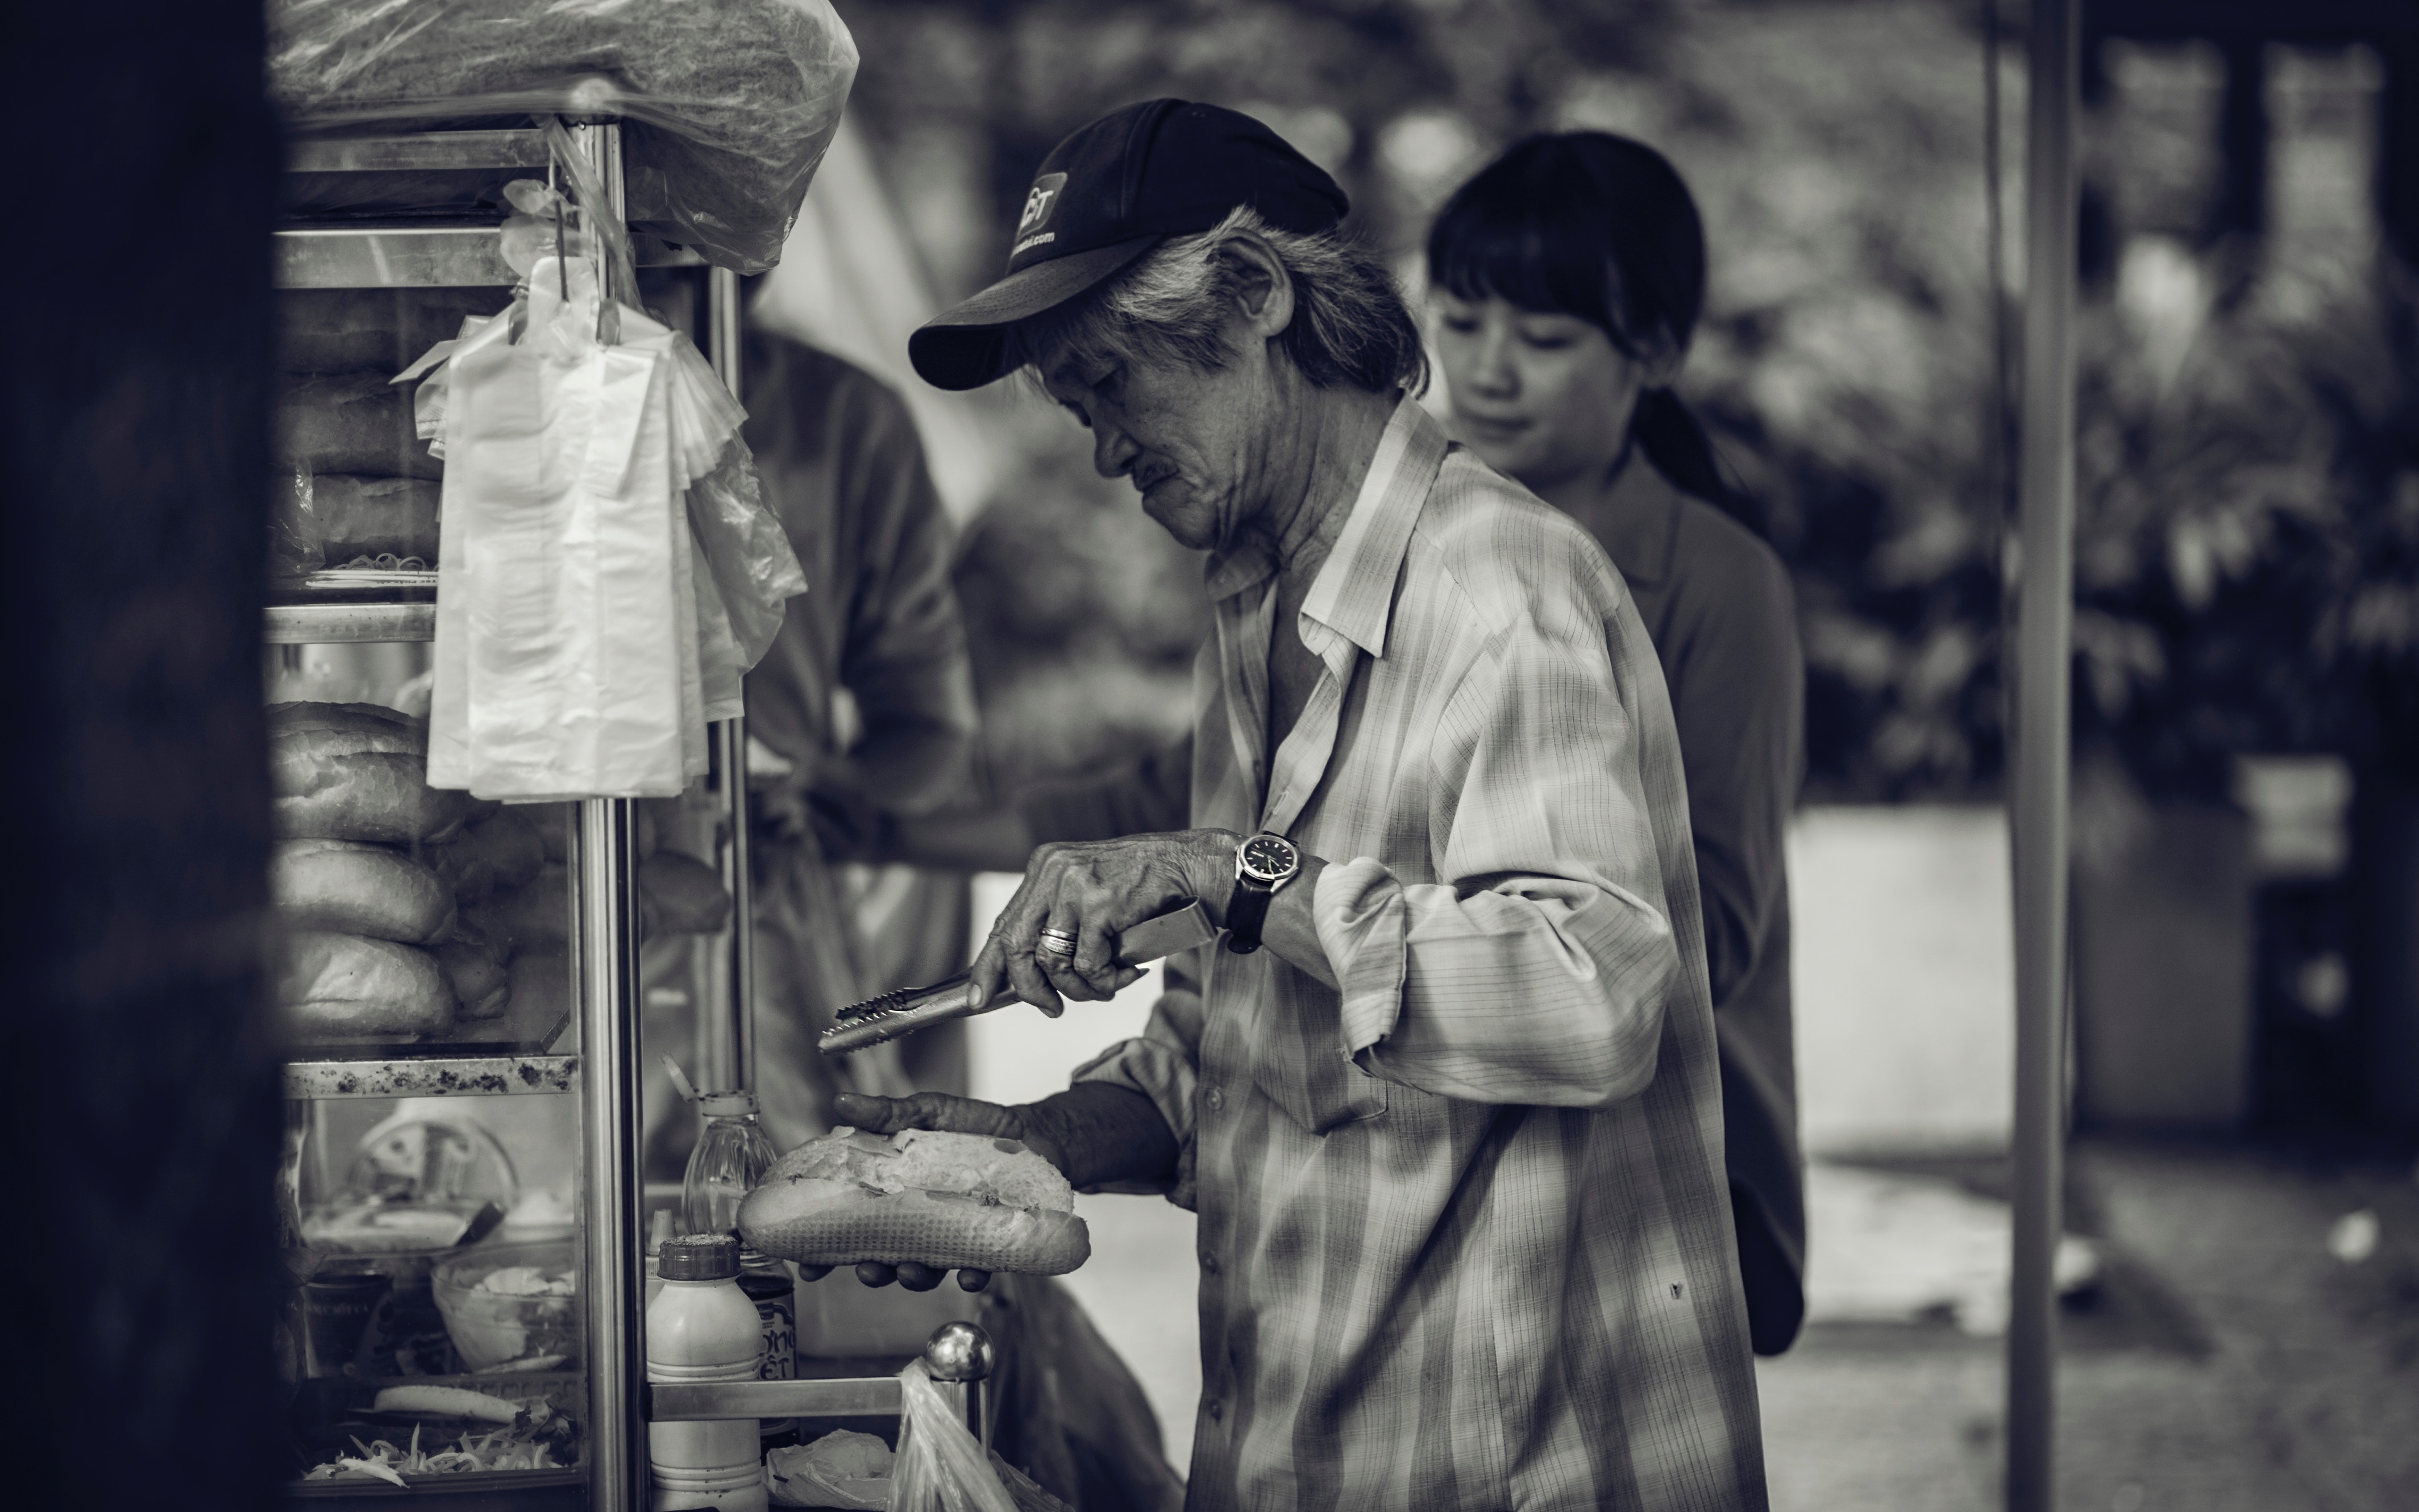
white, black, black and white, photograph, monochrome, monochrome photography, people, snapshot, street, human, photography, infrastructure, child, road, style